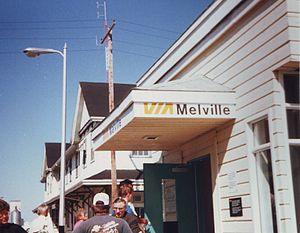
Melville est une ville de la province de la Saskatchewan au Canada. Au recensement de 2006, on y a dénombré une population de 4 149 habitants.